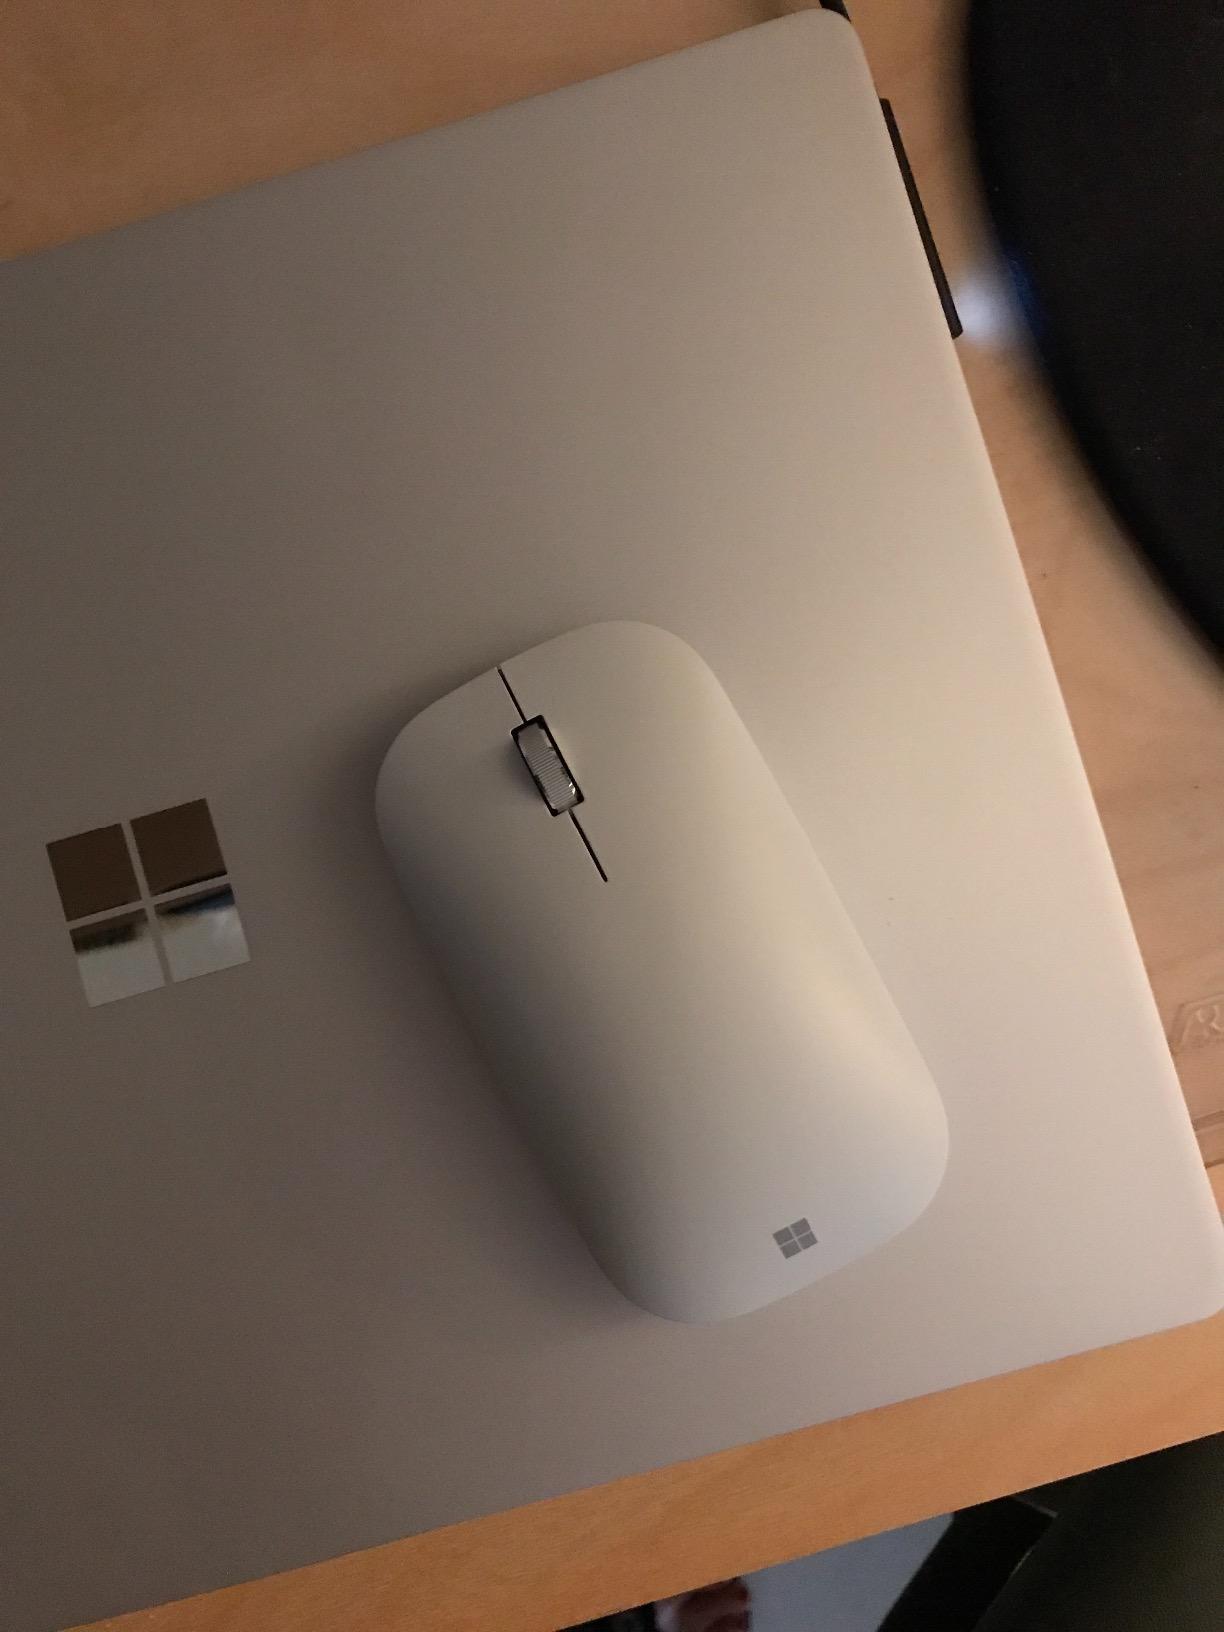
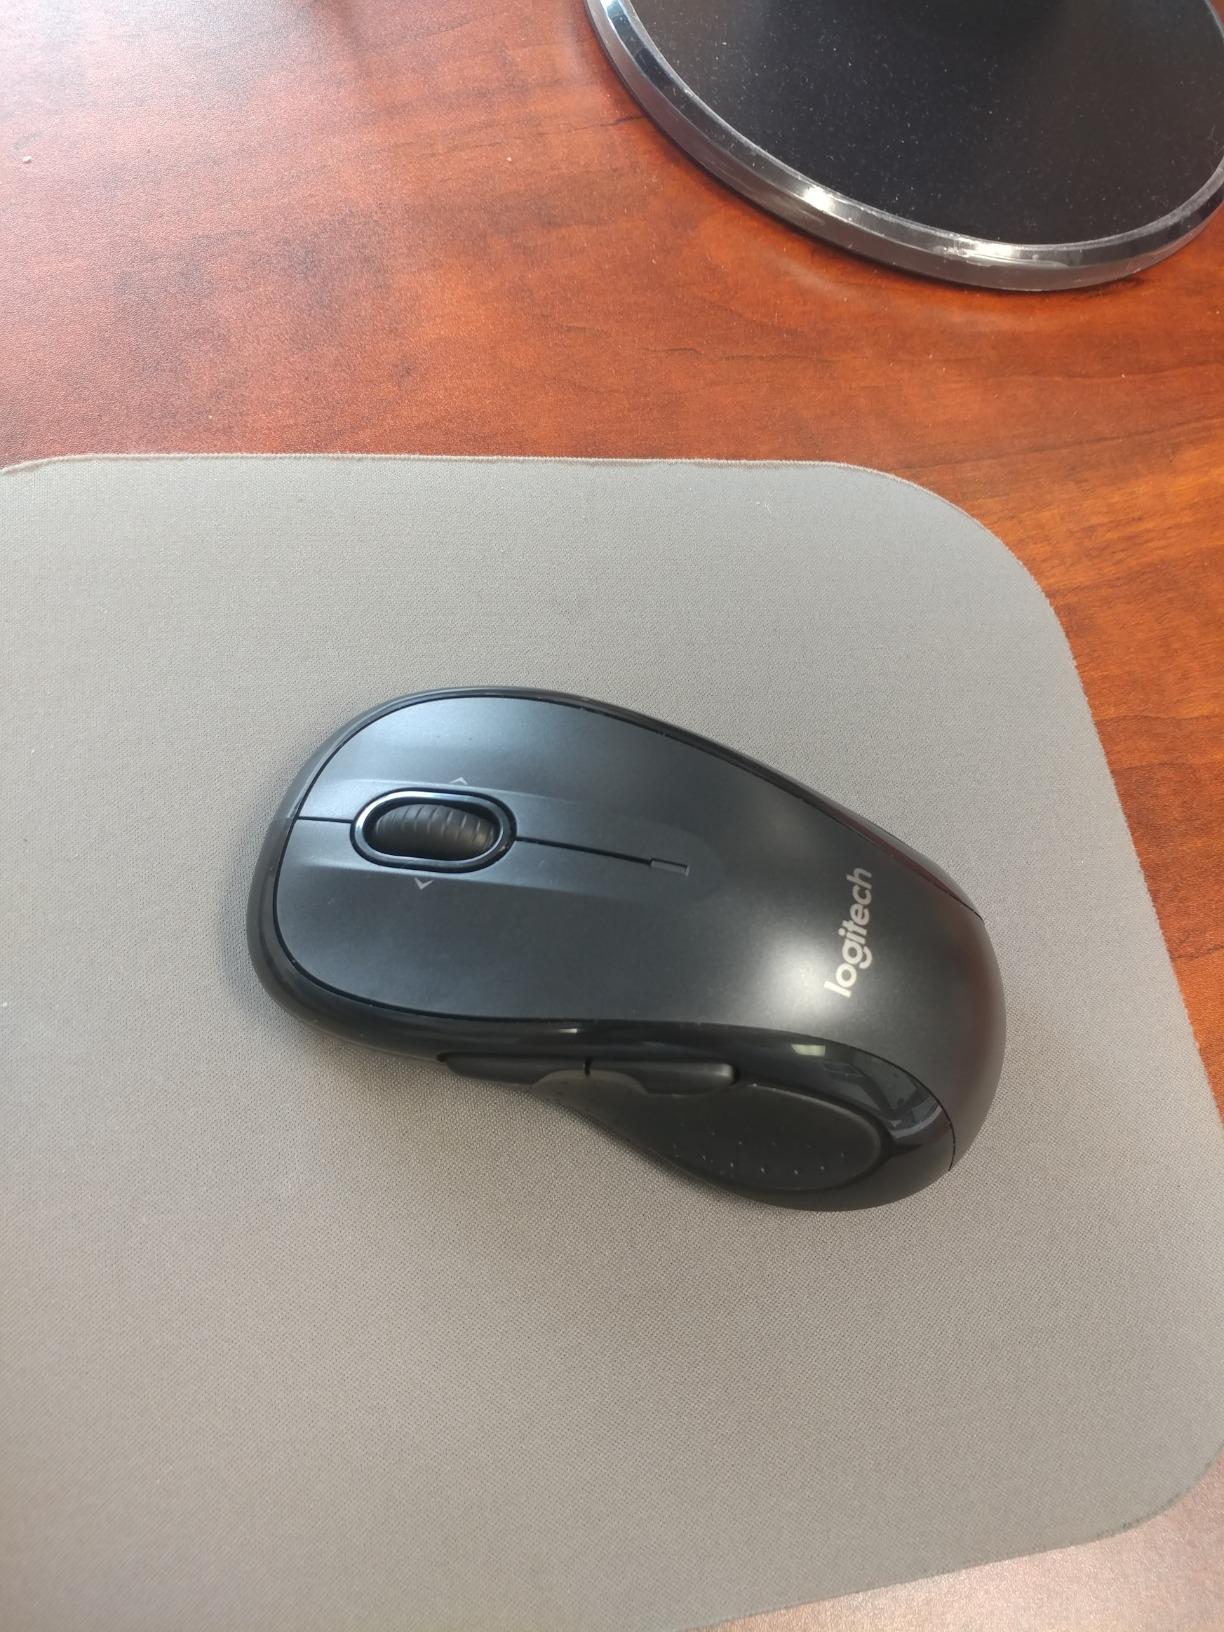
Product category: mouse
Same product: no